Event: Nepal Earthquake
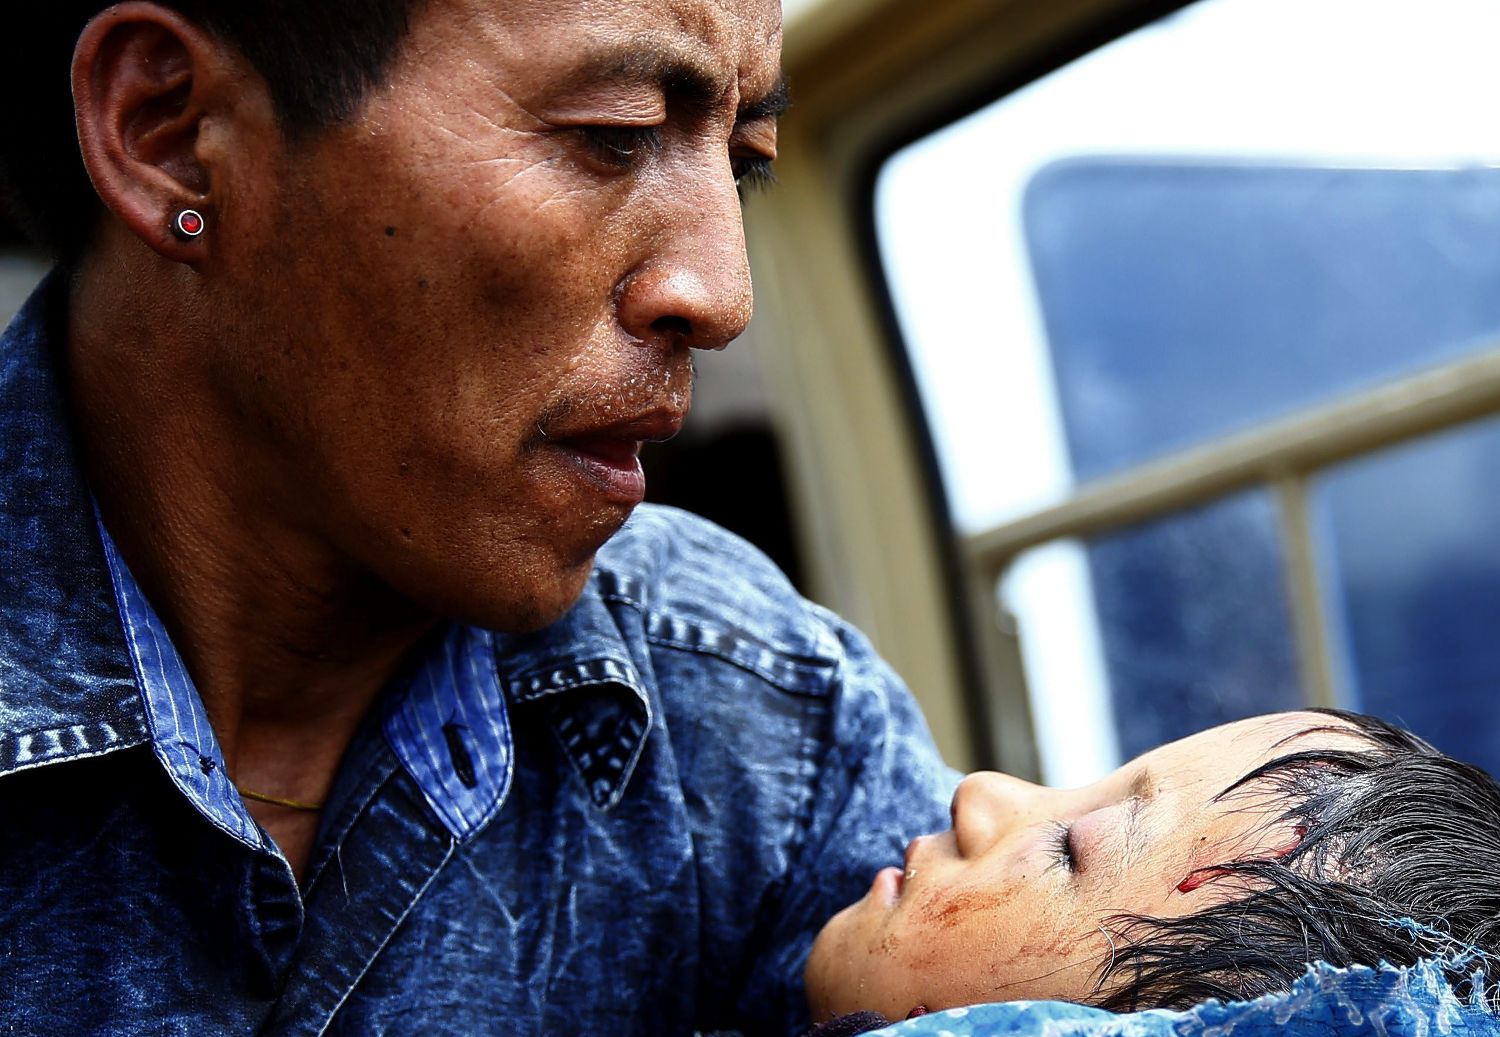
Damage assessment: no_damage